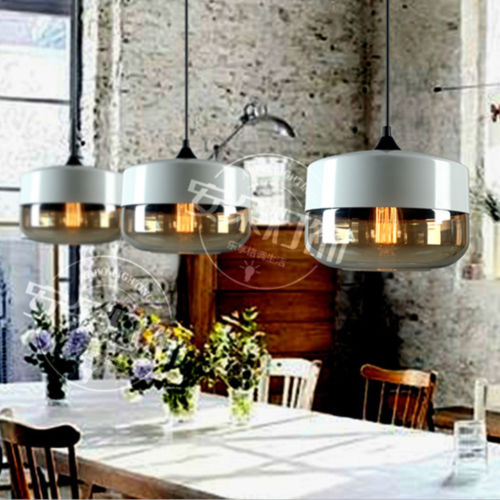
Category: lamp